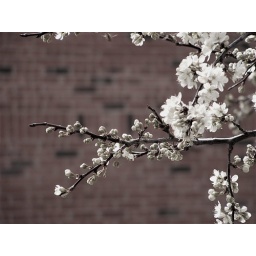
Tree outside window of old apartment building - Oxbow dr. in Las Colinas, TX